Canadian Army

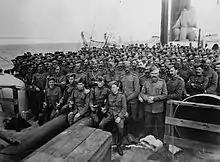
Canadian soldiers en route to South Africa in 1899

Prior to Confederation in 1867, the British Army, which included both "Fencible" Regiments of the British Army—recruited within British North America exclusively for service in North America—and Canadian militia units, was responsible for the defence of Canada. Some current regiments of the Canadian Army trace their origins to these pre-Confederation militia and Fencible units. Following the passage of the "Militia Act of 1855," the Permanent Active Militia was formed, and in later decades several regular bodies of troops were created, their descendants becoming the Royal Canadian Horse Artillery, the Royal Canadian Dragoons, and the Royal Canadian Regiment. The major operations that regular Canadian troops, in the 19th century, participated in included: the North-West Rebellion in 1885, and the Second Boer War.